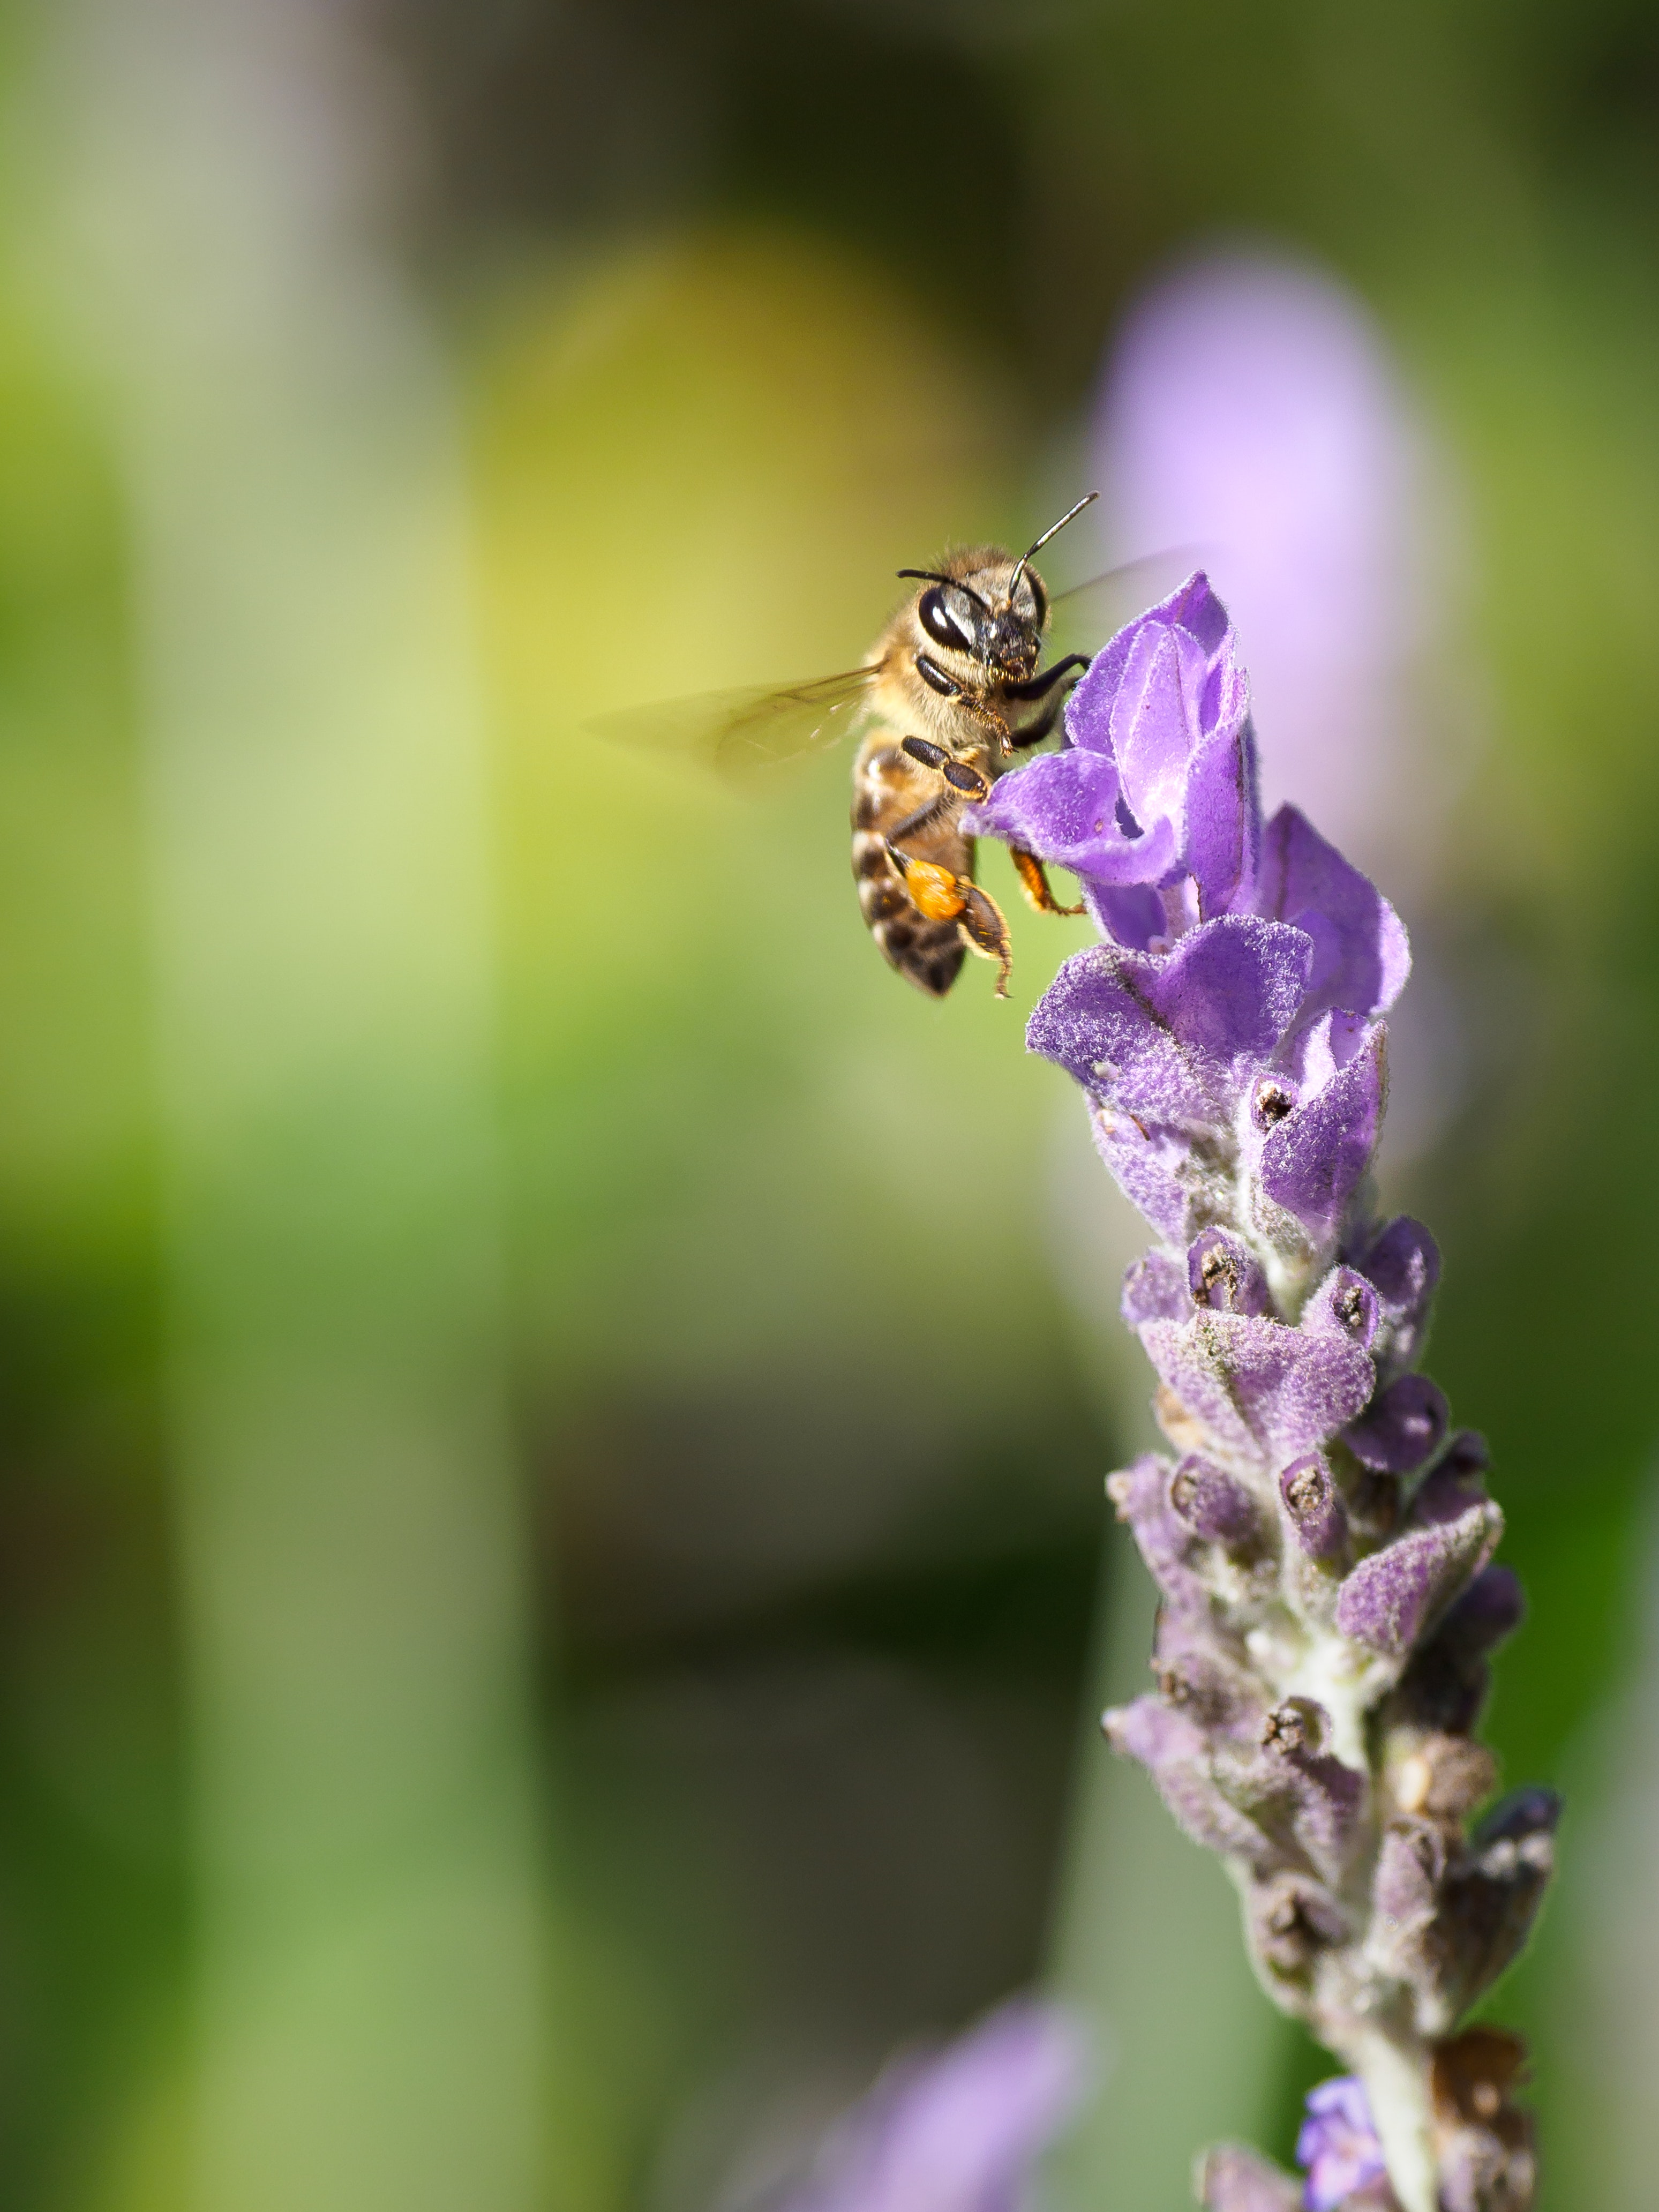
honeybee, lavender, bee, flower, insect, membrane winged insect, macro photography, plant, english lavender, Megachilidae, pollinator, bumblebee, invertebrate, flowering plant, close up, photography, spring, french lavender, hoverfly, nectar, pollen, pest, plant stem, nepeta, carpenter bee, arthropod, broomrape